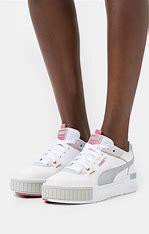
Brand: Puma
Model: Cali Sport